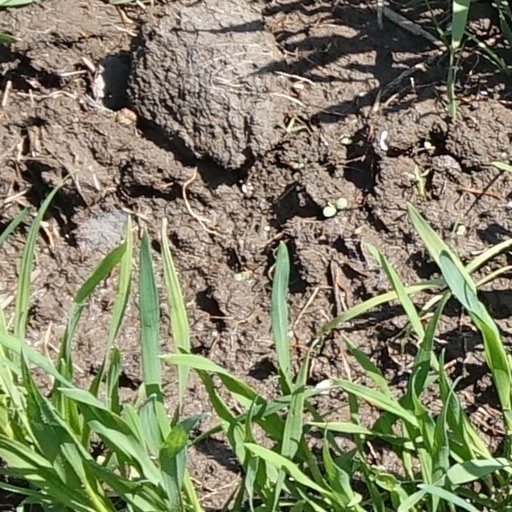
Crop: wheat